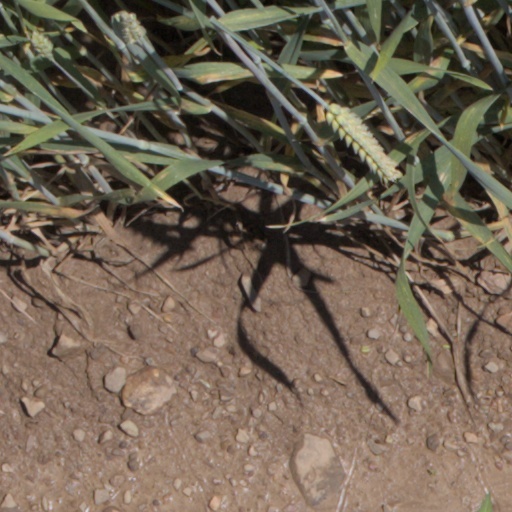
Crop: wheat